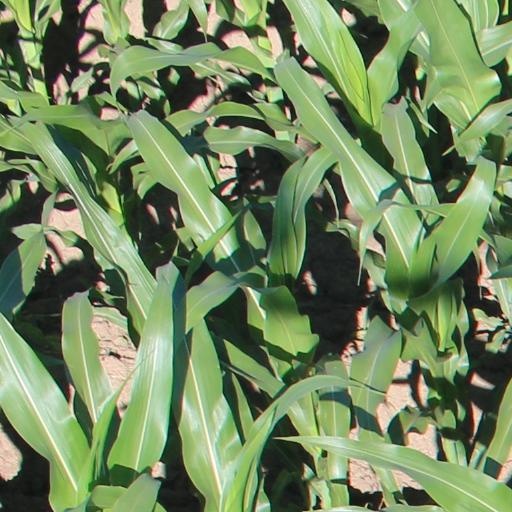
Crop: maize; corn